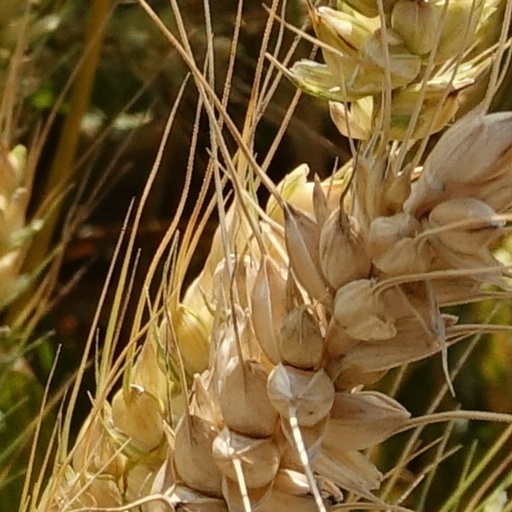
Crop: wheat